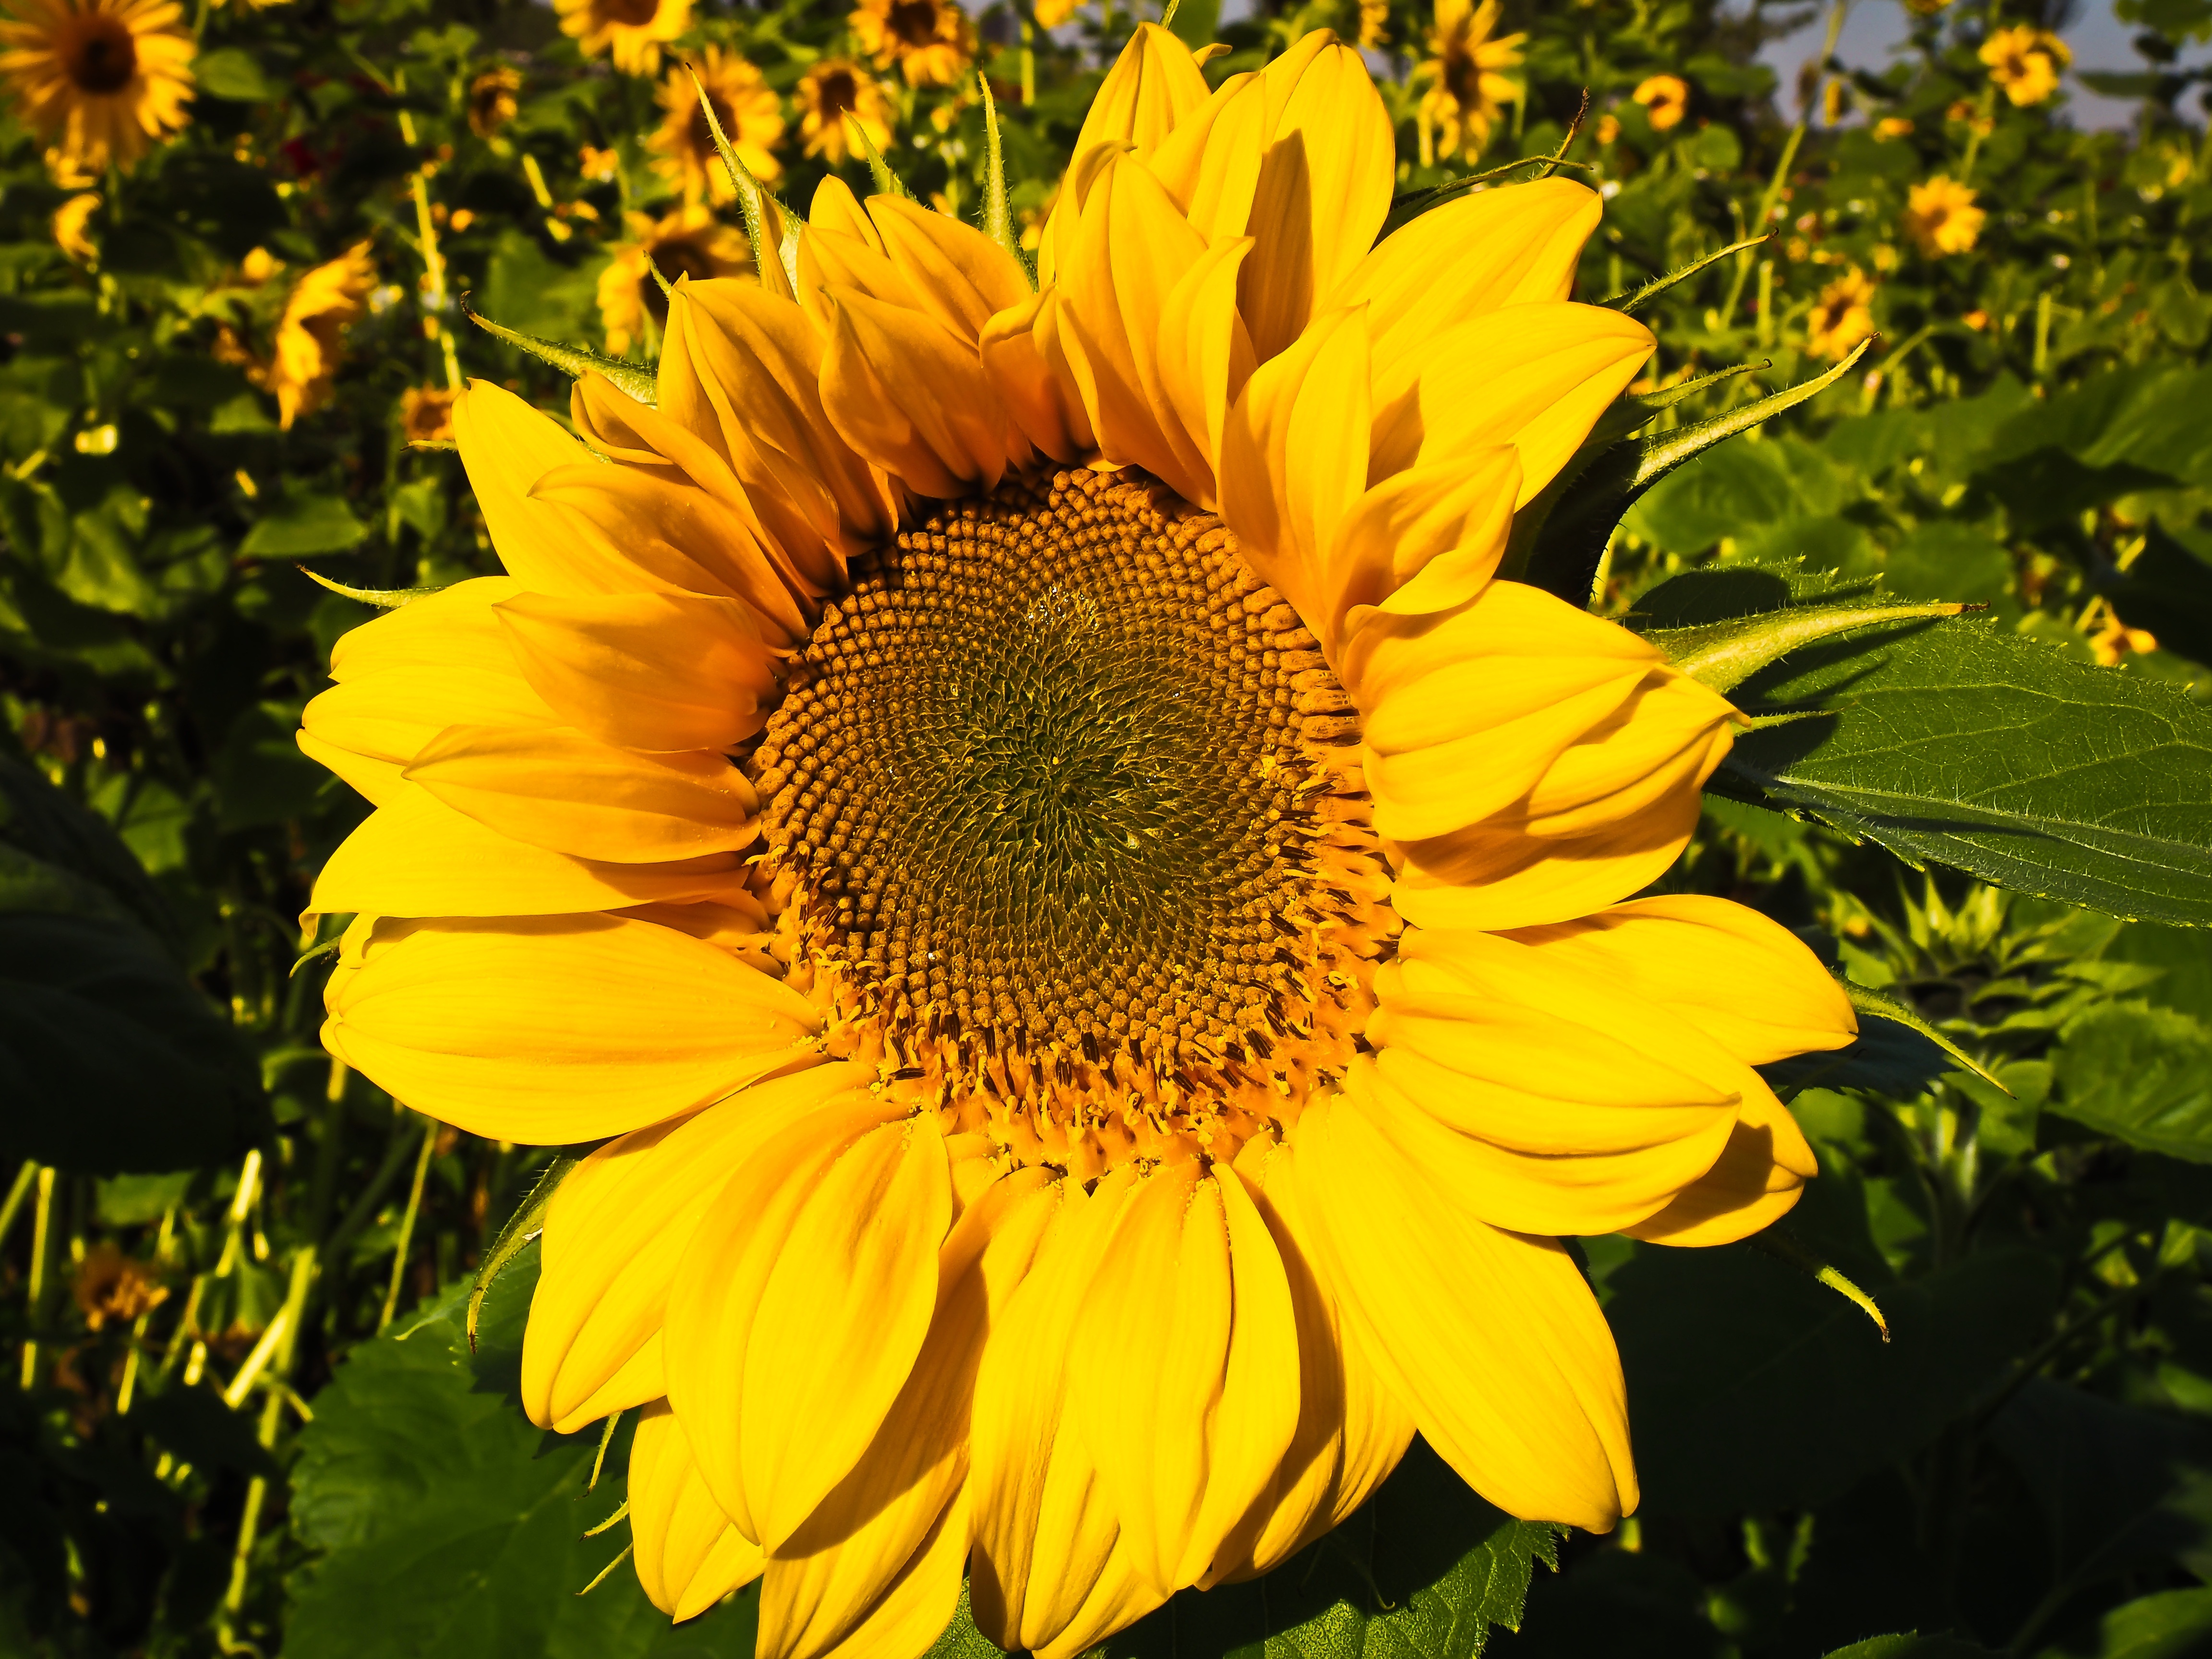
nature, blossom, plant, field, flower, petal, bloom, summer, botany, yellow, close, flora, sunflower, wildflower, sun flower, flowering plant, daisy family, summer flower, sunflower seed, annual plant, land plant